Canyon Diablo, Arizona

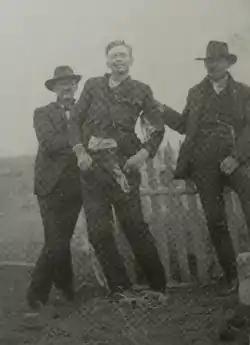
Cowboys hold up the corpse of outlaw John Shaw, who died in the Canyon Diablo shootout, 1905.

The ramshackle camp of railroad workers originated in 1880, due to the construction of the Atlantic and Pacific Railroad bridge over a large canyon named Canyon Diablo. The temporary community assumed the name of the canyon that stood in the way of the railroad construction – Canyon Diablo. The bridge construction took six months. Many regular railroad construction workers were encamped and waiting to recommence their work once the canyon had been spanned. After the bridge was completed, construction resumed and the camp was largely abandoned.